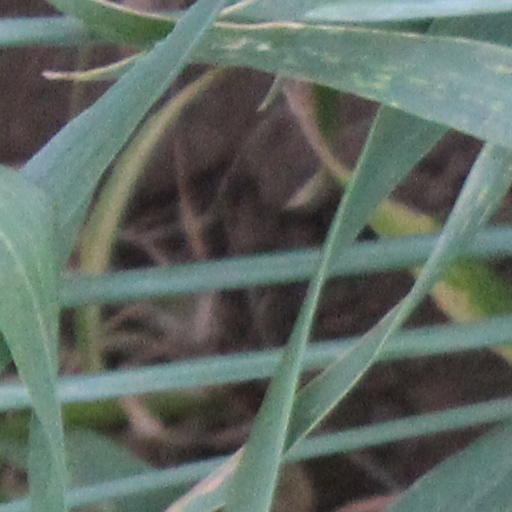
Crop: wheat